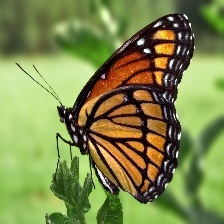
Species: VICEROY
Butterfly family (ImageNet category): monarch